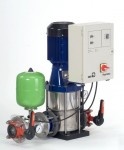
KSB Druckerhöhungsanl.Hya-Solo D1/4502-1
KSB Einzelpumpenanlage Hya-Solo D mit vertikaler Hochdruckpumpe Movitec V Ausführung: Vollautomatische Einzelpumpenanlage in Kompaktbauweise.Die Anlage wird druck- abhängig ein- und ausgeschaltet. Anlagenausstattung: Eine vertikale Hochdruckkreiselpumpe Movitec V mit mediumberührten Teilen aus Edelstahl und KSB-Standard-Motor Ein Rückflussverhinderer und je eine Ab- sperrarmatur auf der Saug-u. Druckseite. Membrandruckbehälter auf der Druckseite als Steuerbehälter 8 l, entsprechend DIN 4807-5 für Trinkwasser zugelassen. Wassermangelüberwachung per Druck- schalter (Zubehör). Schwingungsdämpfung Druckanzeige per Manometer Elektroschaltgerät Betriebsdaten: Fördermedium : _F_________________ Förderstrom : _HQ______ m3/h Förderhöhe : _HH______ m Betriebstemperatur : bis 50 Grad C Anlagenenddruck pd : bis 16 bar Vordruck : _P-______ bar (max. 6 bar) (Zulässige Vordruckschwankung pvor = +0,3/-0,2 bar,bei größeren Druck- schwankungen Druckminderer oder Druck- regler vorsehen) Einschaltdruck pE : _PE______ bar Ausschaltdruck pA : _PA______ bar
Brand: KSB
Category: Hardware > Hardware Pumps > Home Appliance Pumps > Drain Pumps